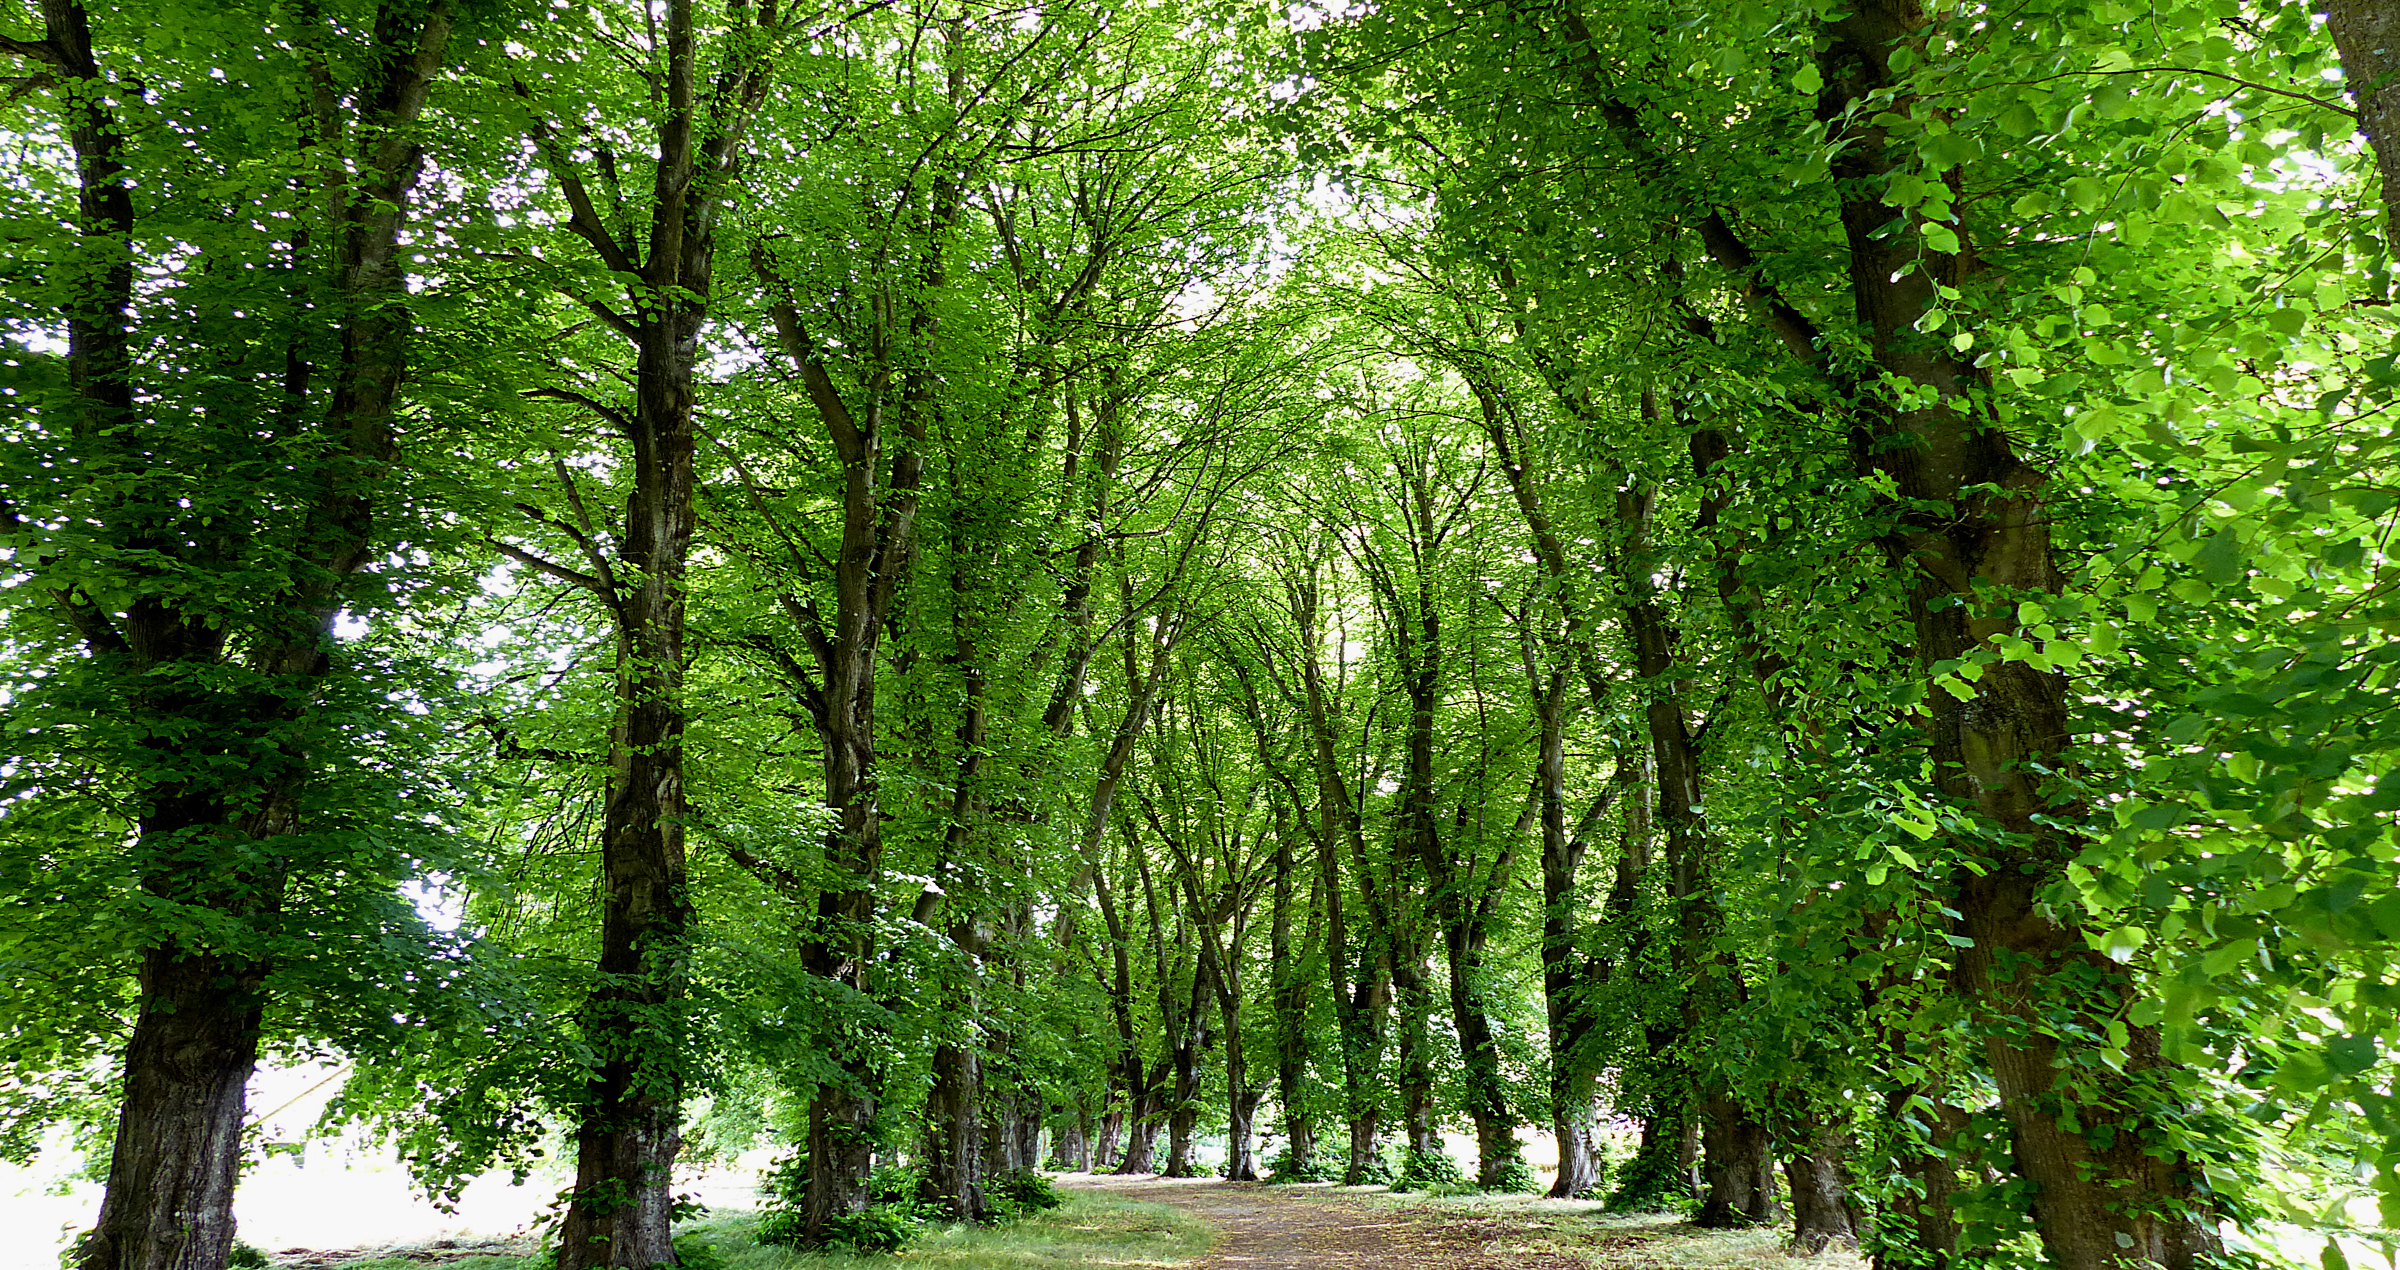
tree, forest, plant, sunlight, leaf, trunk, green, botany, trees, avenue, spruce, vegetation, rainforest, deciduous, grove, flickrelite, woodland, habitat, lumixfz200, treelinedavenue, ecosystem, biome, old growth forest, natural environment, woody plant, temperate broadleaf and mixed forest, temperate coniferous forest, land plant